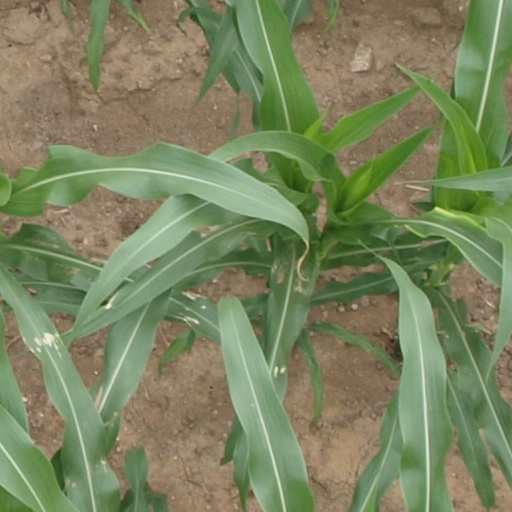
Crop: maize; corn